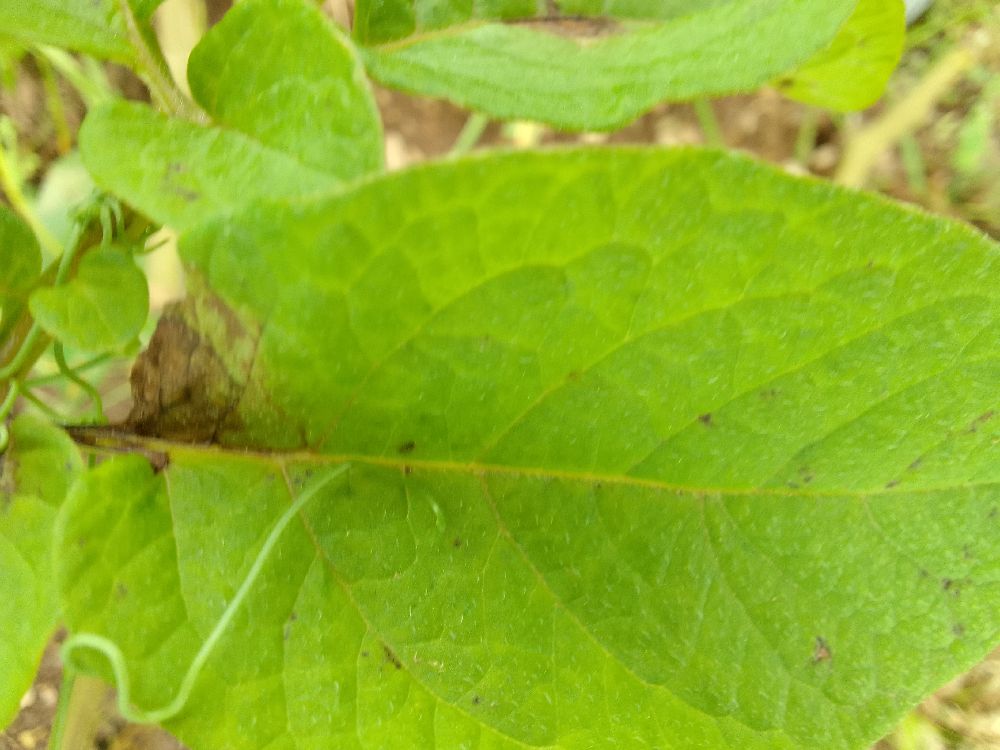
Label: Late blight